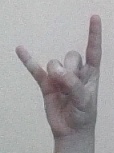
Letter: la